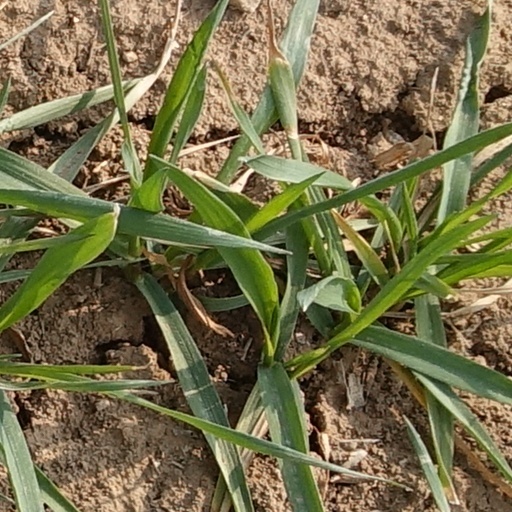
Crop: wheat